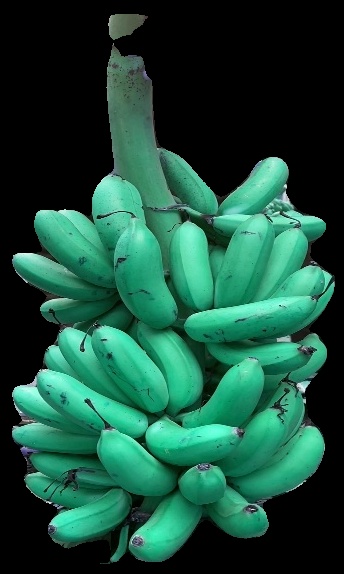
Variety: rasbale
Grade: grade1